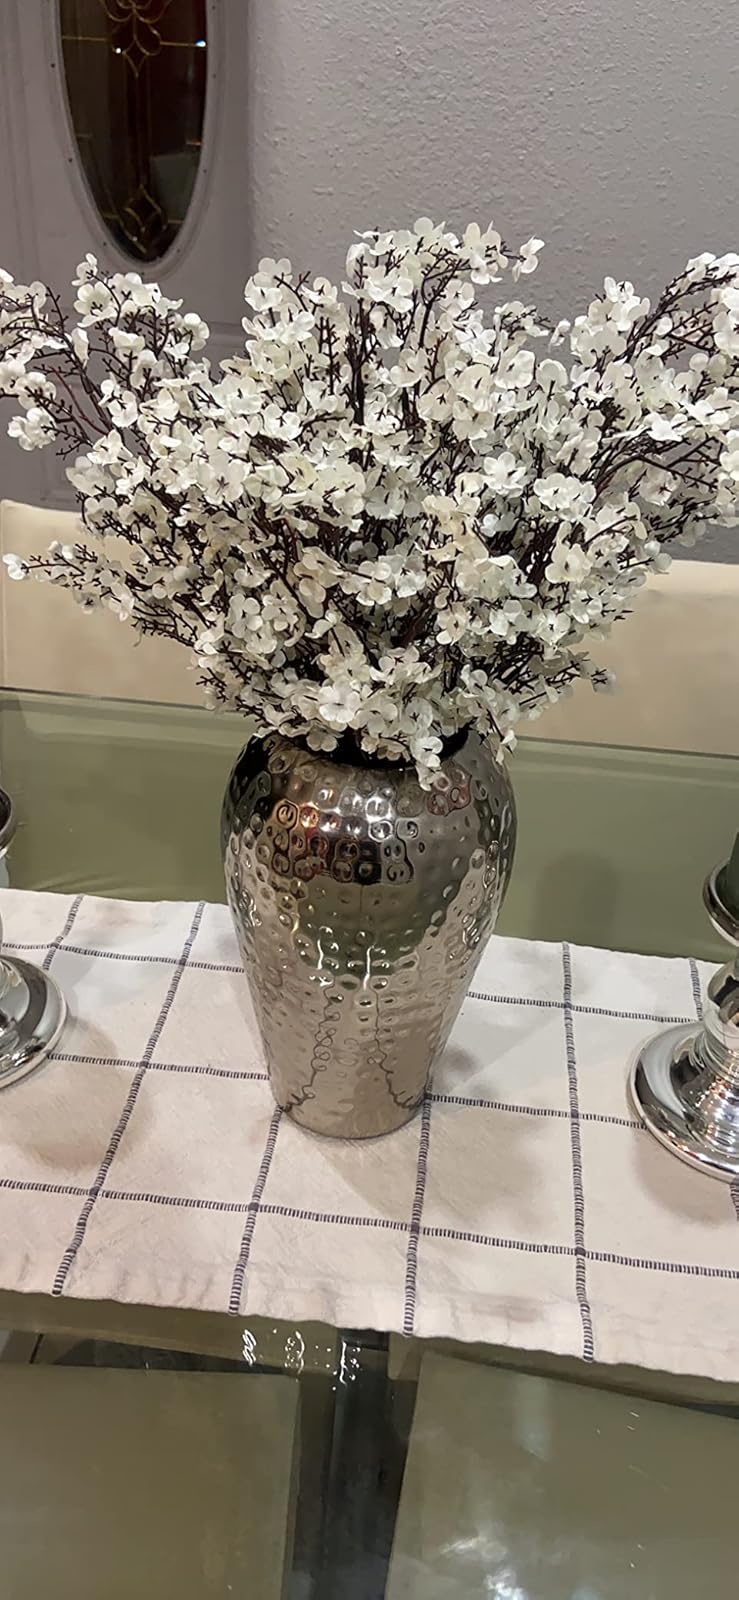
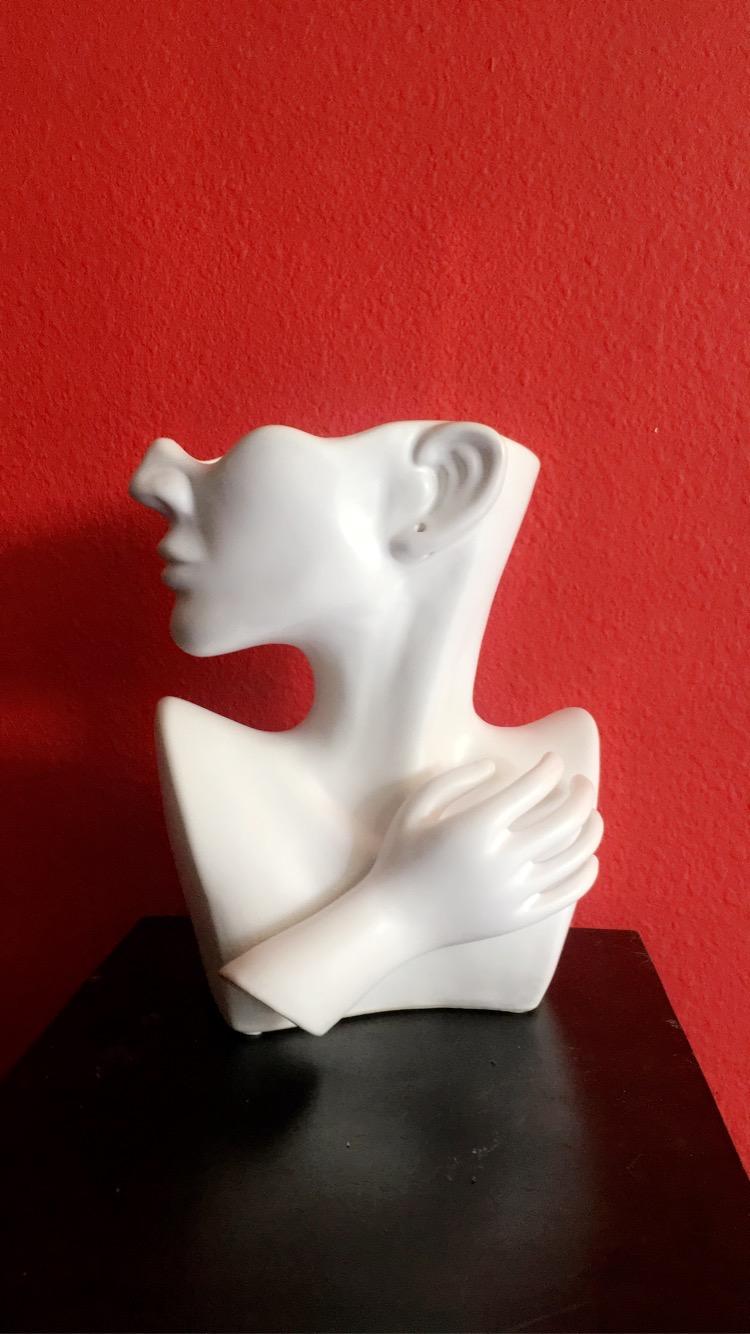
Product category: vase
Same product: no